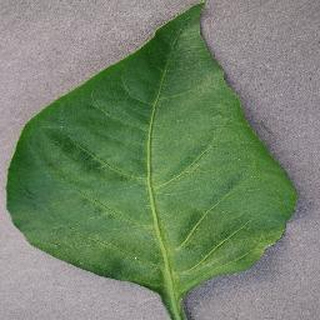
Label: healthy_bell_pepper